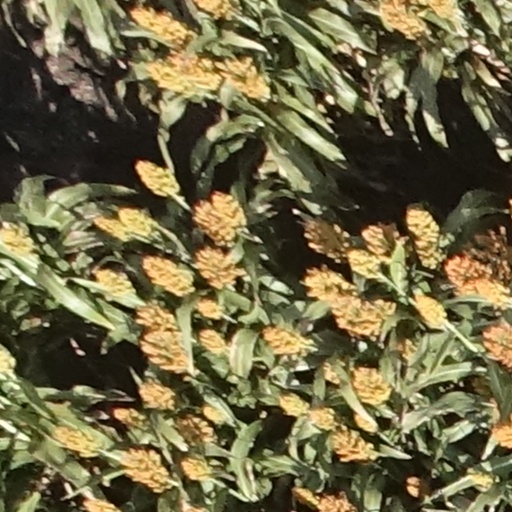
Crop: sorghum